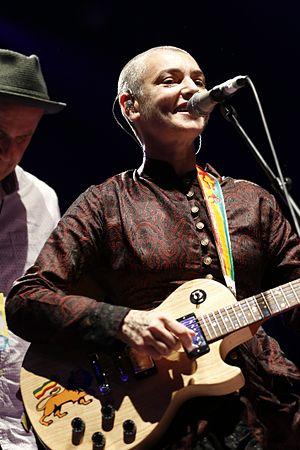
Sinéad O'Connor lors du Festival interceltique de Lorient, le 10 août 2013. Brezhoneg: Sinéad O'Connor en Emvod ar Gelted en Oriant, 10 a viz Eost 2013.